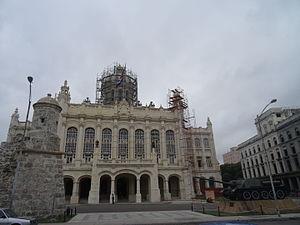
Musée de la Révolution.Português: Museo de la Revolución, antigo Palacio Presidencial.